Colerne

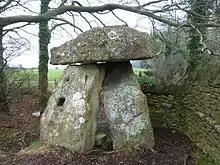
Colerne Shire Stones

In the centre of the Market Place, in a triangular enclosure bounded by iron railings, is a tall stone column carrying a sundial: a memorial to Richard Walmesley (1816–1893) of Lucknam Park. Nearby is the parish war memorial, a cross on an octagonal shaft, erected in 1920 to commemorate those killed in the First World War and with names later added from the second. A Celtic cross in the churchyard, mounted on medieval steps, was designed in the early 20th century by Harold Brakspear.